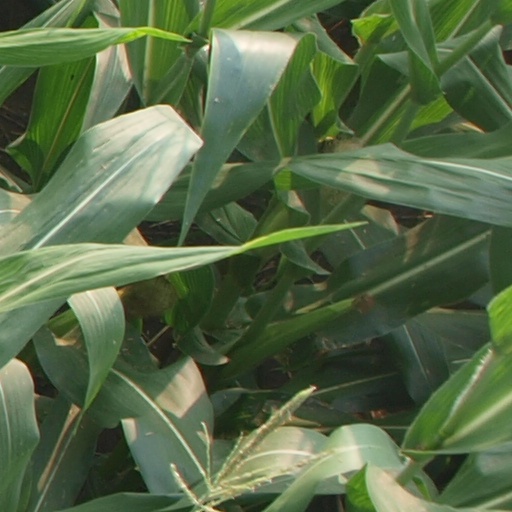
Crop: maize; corn